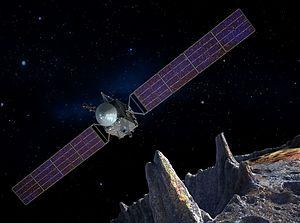
Concept de l'artiste du vaisseau spatial Psyche, qui conduira une exploration directe d'un astéroïde pensé comme un noyau planétaire dépouillé.
Psyché est la quatorzième mission spatiale du programme Discovery de la NASA. L'objectif de cette sonde spatiale de type orbiteur est de collecter des données sur le processus de la formation des noyaux planétaires. Pour y parvenir, elle doit étudier l'astéroïde métallique Psyché qui est sans doute le noyau ferreux d'une ancienne protoplanète, vestige d'une violente collision avec un autre objet qui aurait arraché ses couches externes. Le projet a été sélectionné en janvier 2017 et la sonde spatiale devrait être lancée en été 2022. Elle se placera en orbite autour de Psyché en 2026.